Elavumthitta

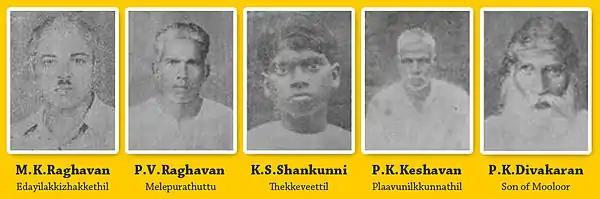

Mooloor S. Padmanābha Panicker (Sarasa kavi Mooloor) was one of the great poets and a prominent social reform activist from Travancore. He was born at Panayannaarkavu, close to the town of Mannar in Central Travancore in 1869 (Malayalam year Kumbhom 27, 1044 ). He named his residence in Elavumthitta as 'Kerala Varma Soudham' as a mark of respect towards Kerala Varma Valiyakoyi Thampuran who was his close friend.